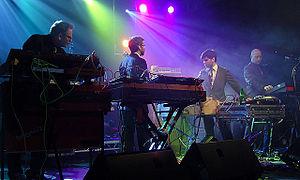
Apparat Organ Quartet est un groupe islandais créé en 1999 par Jóhann Jóhannsson, un musicien et compositeur islandais.